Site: brandenburg
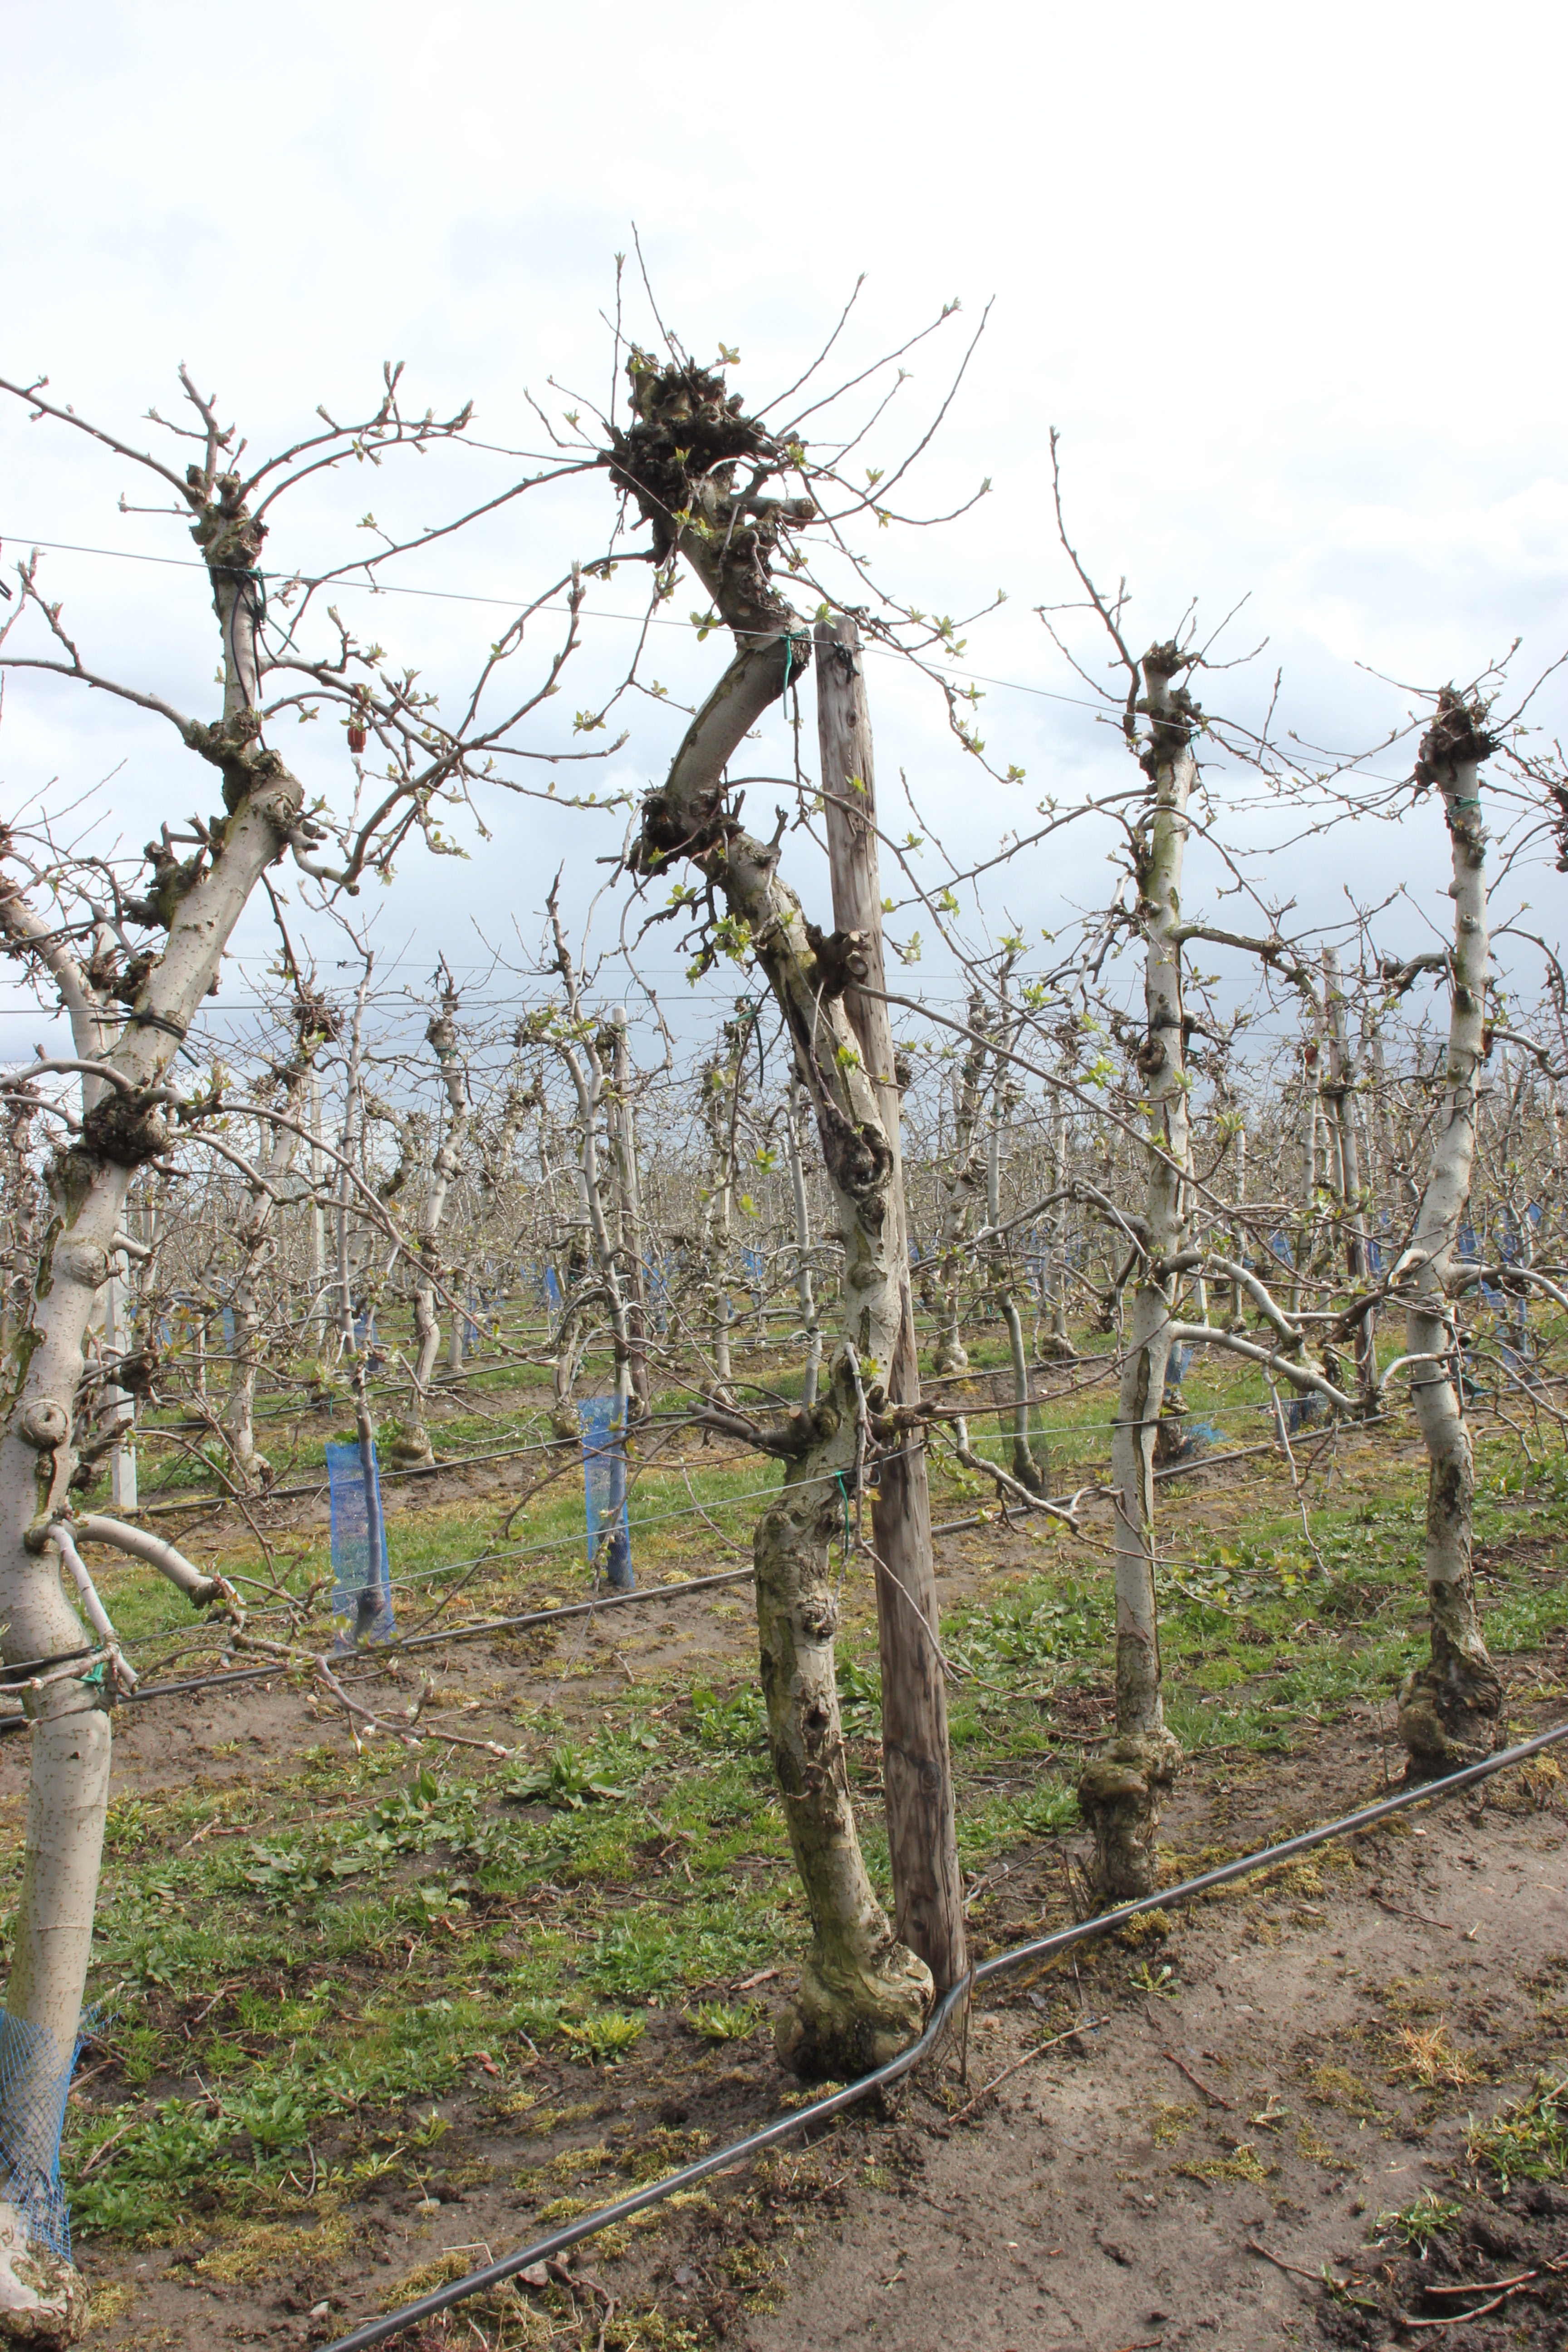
Growth stage (BBCH 55): Inflorescence emergence